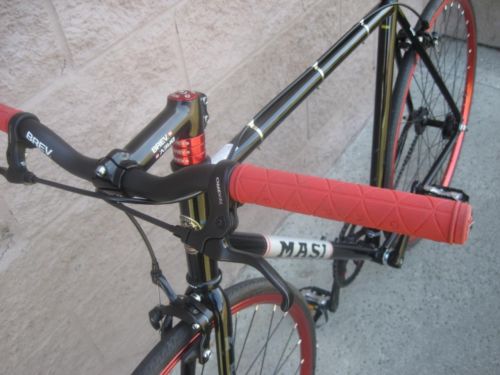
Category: bicycle